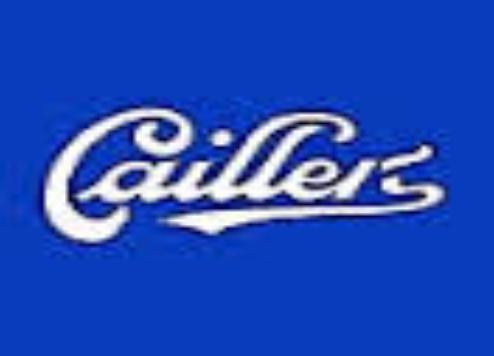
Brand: Cailler
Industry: Food